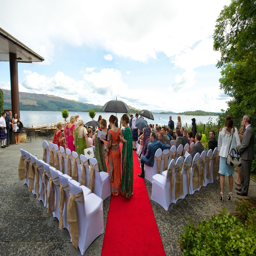
lodge on the wedding photography